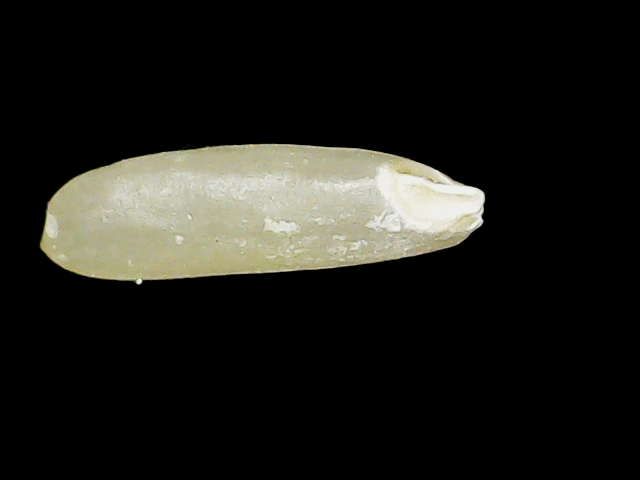
Rice variety: Binadhan16